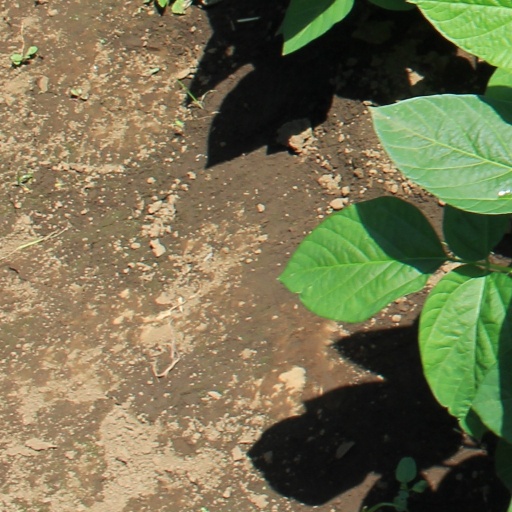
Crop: soybean